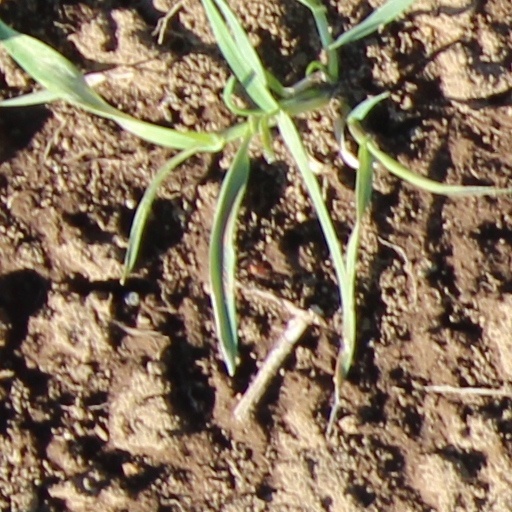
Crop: wheat